Olsztyn

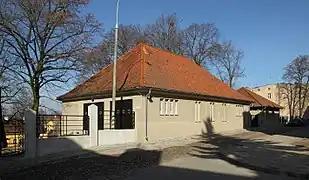
Former Jewish Tahara house

In December 1945, a match factory was launched in Olsztyn, as the city's first post-war industrial plant of national importance. A tyre factory was founded in Olsztyn in 1967. Its subsequent names included OZOS, Stomil and Michelin. City limits were greatly expanded in 1966 and 1987.